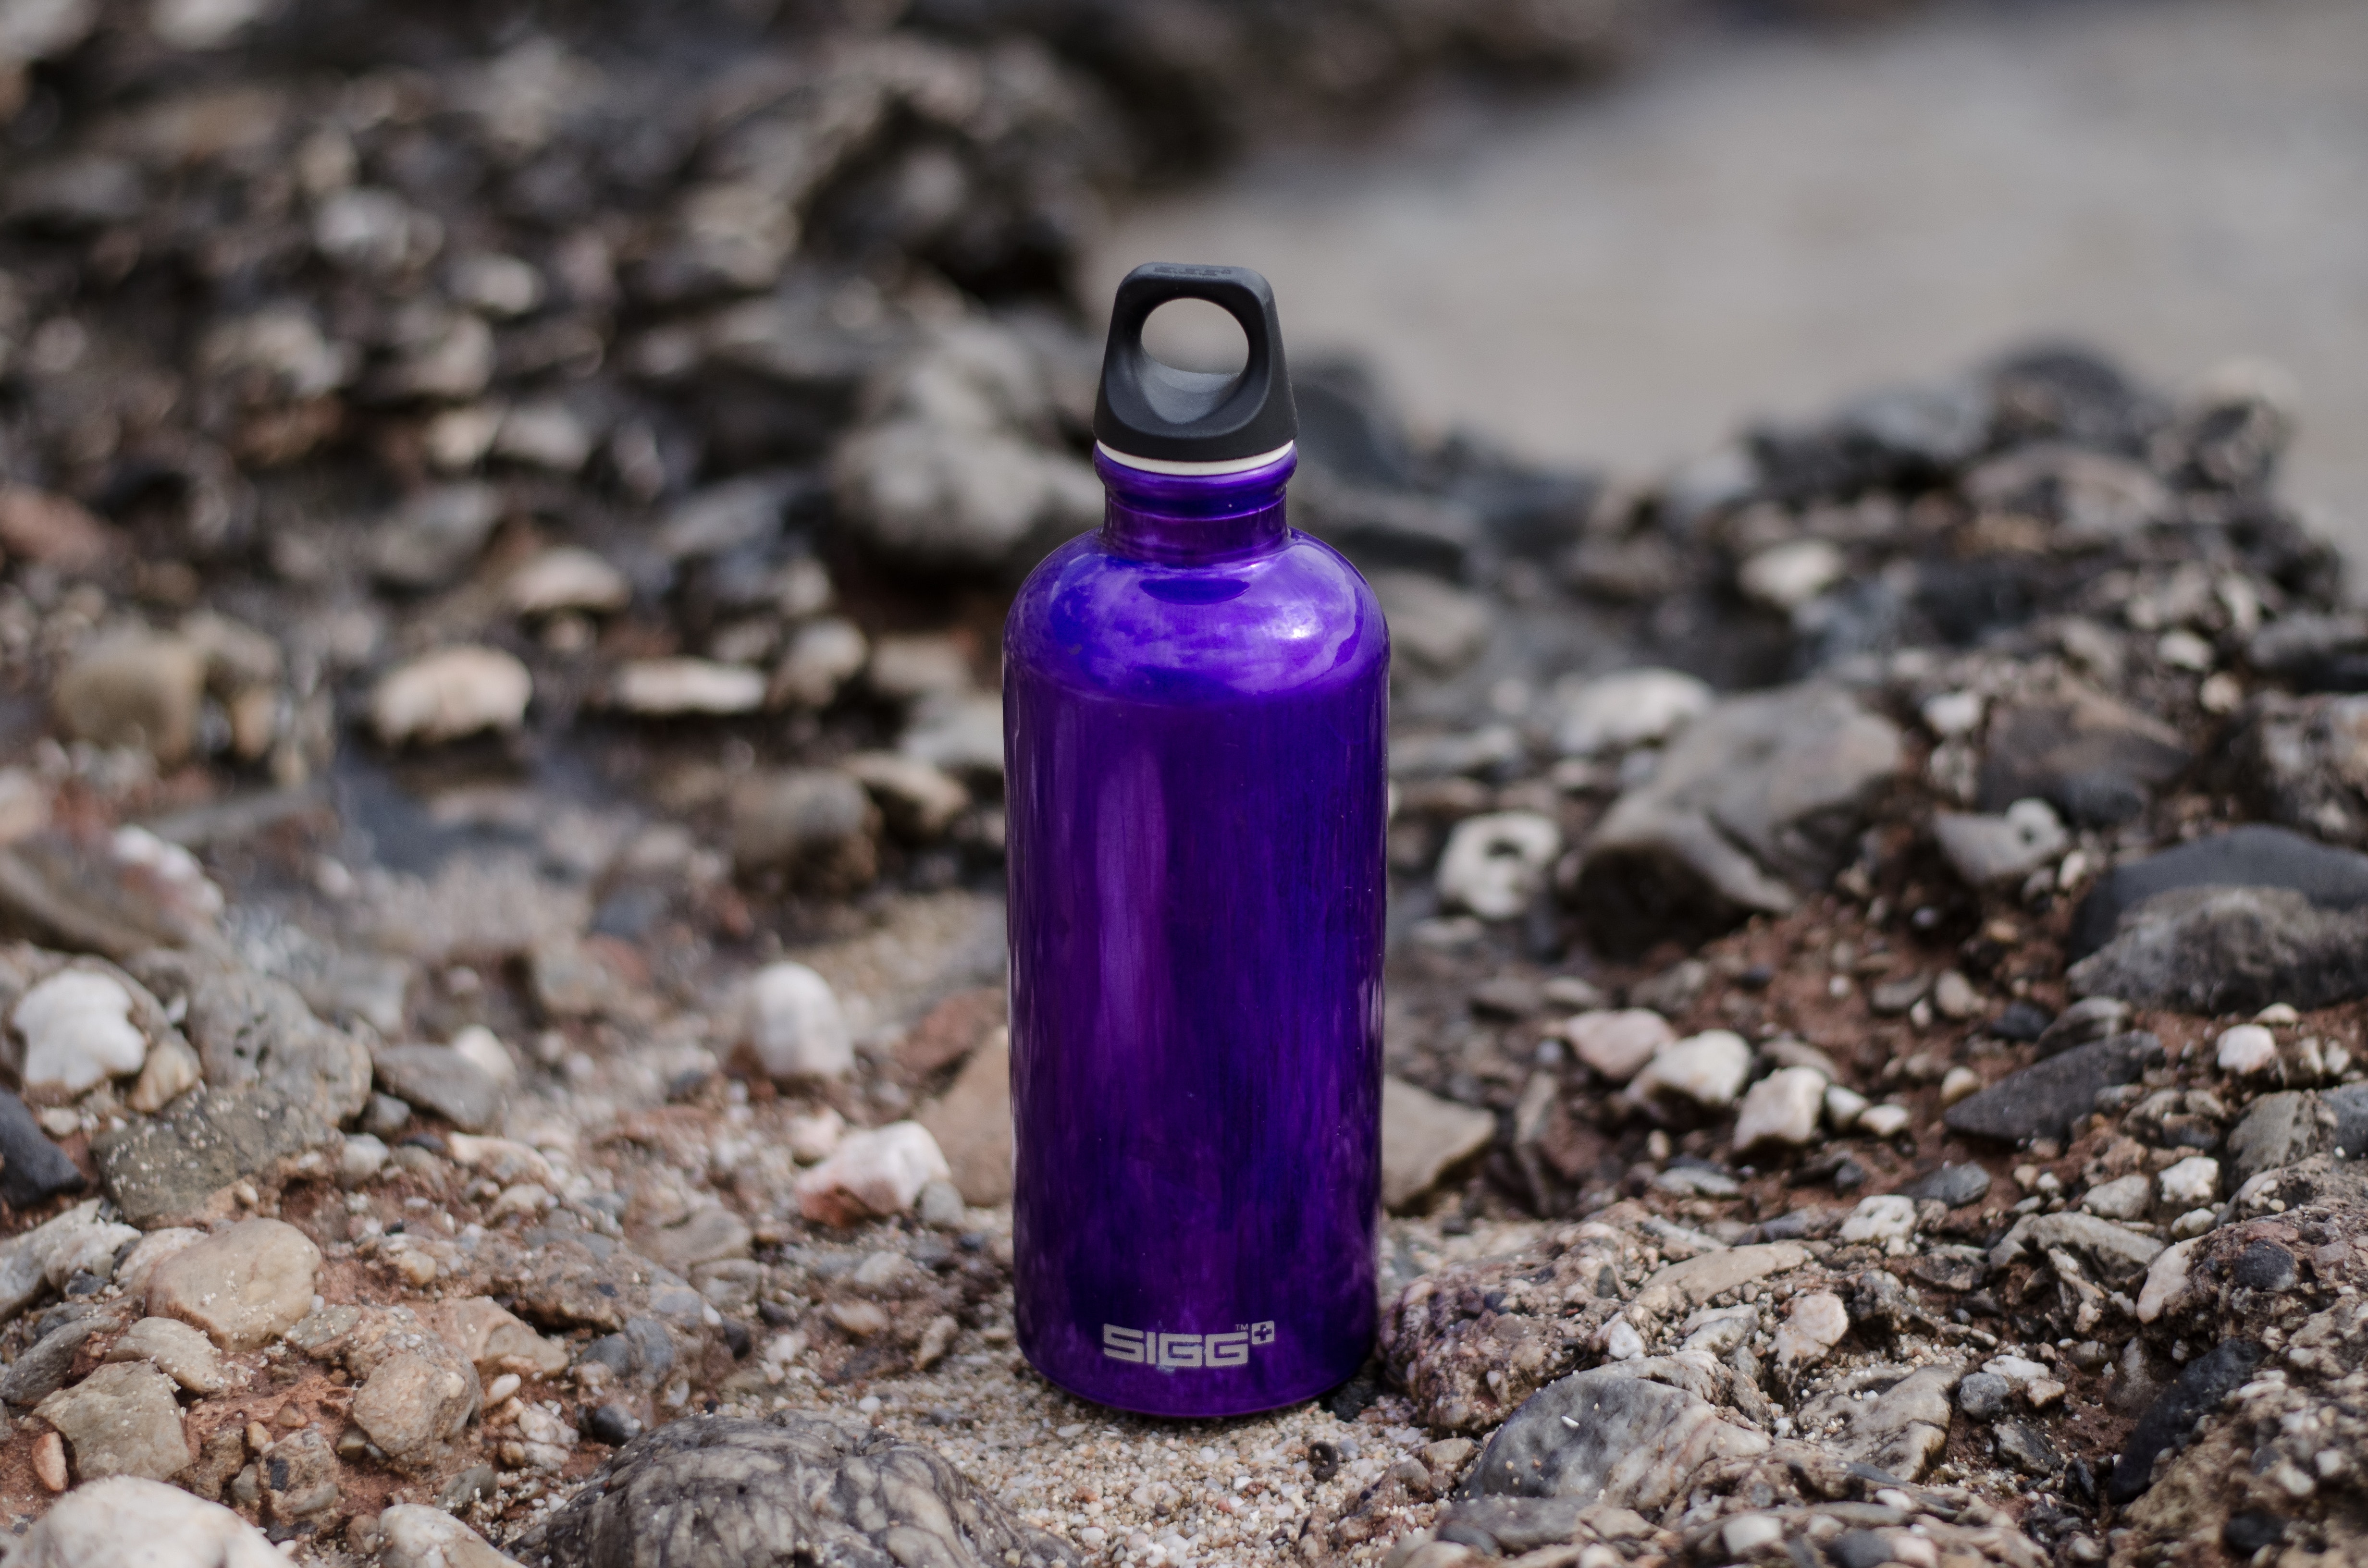
bottle, cobalt blue, water bottle, product, water, drinkware, plastic bottle, home accessories, glass bottle, tableware